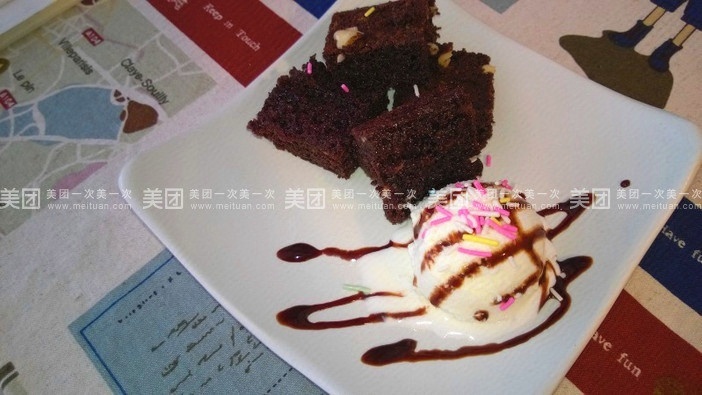
Label: brownie